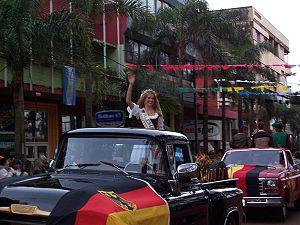
Elianne Oswald, reine de la collectivité allemande, pendant le premier défilé du XXVIe Festival nationale de l'immigré, à Oberá, Misiones, Argentind. Jeudi le 8 de septembre, elle a été choisie comme reine nationale du défilé de 2005.
Les Germano-Argentins sont des Argentins d'origine allemande. Le terme « allemand » se réfère généralement à des populations de langue allemande qui ont émigré en Argentine à partir de l'Allemagne mais aussi de l'Autriche, la France, la Hongrie, la Pologne, la Roumanie, la Russie, la Suisse, etc.